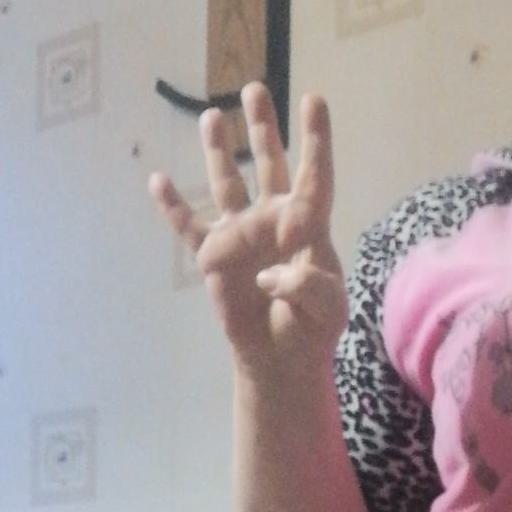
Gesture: four